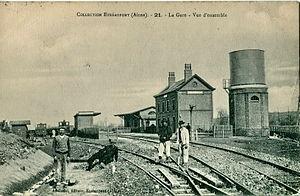
Le chemin de fer de Guise à Hirson, officiellement appelé ligne de Flavigny-le-Grand à Ohis - Neuve-Maison, a relié ces deux villes du département de l'Aisne. Il est concédé à la Compagnie des chemins de fer du Nord. Il fonctionna entre 1910 et 1978.
Étréaupont est une commune française située dans le département de l'Aisne, en région Hauts-de-France.